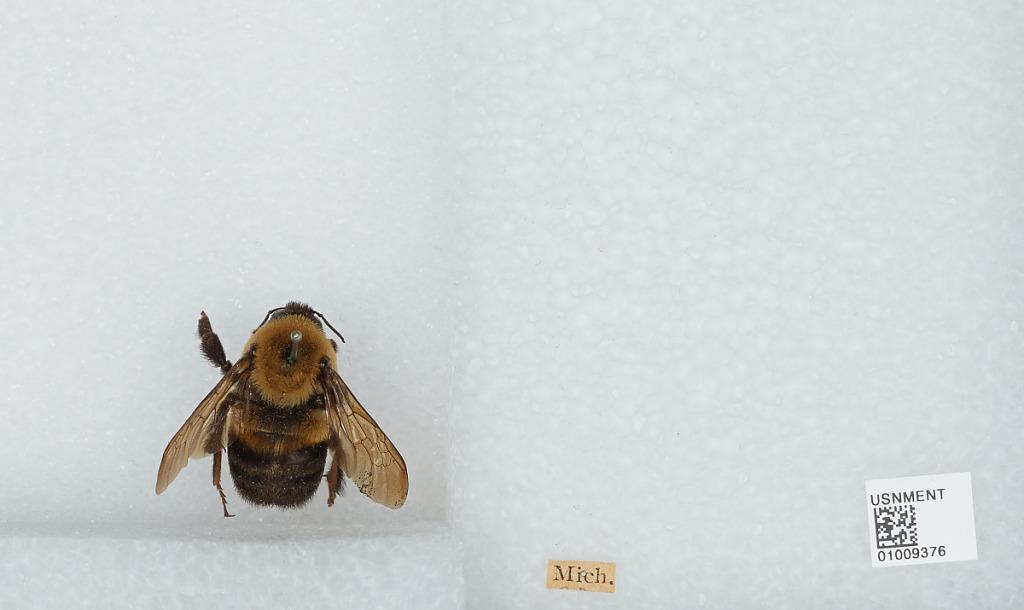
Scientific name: Bombus (Separatobombus) griseocollis (De Geer)